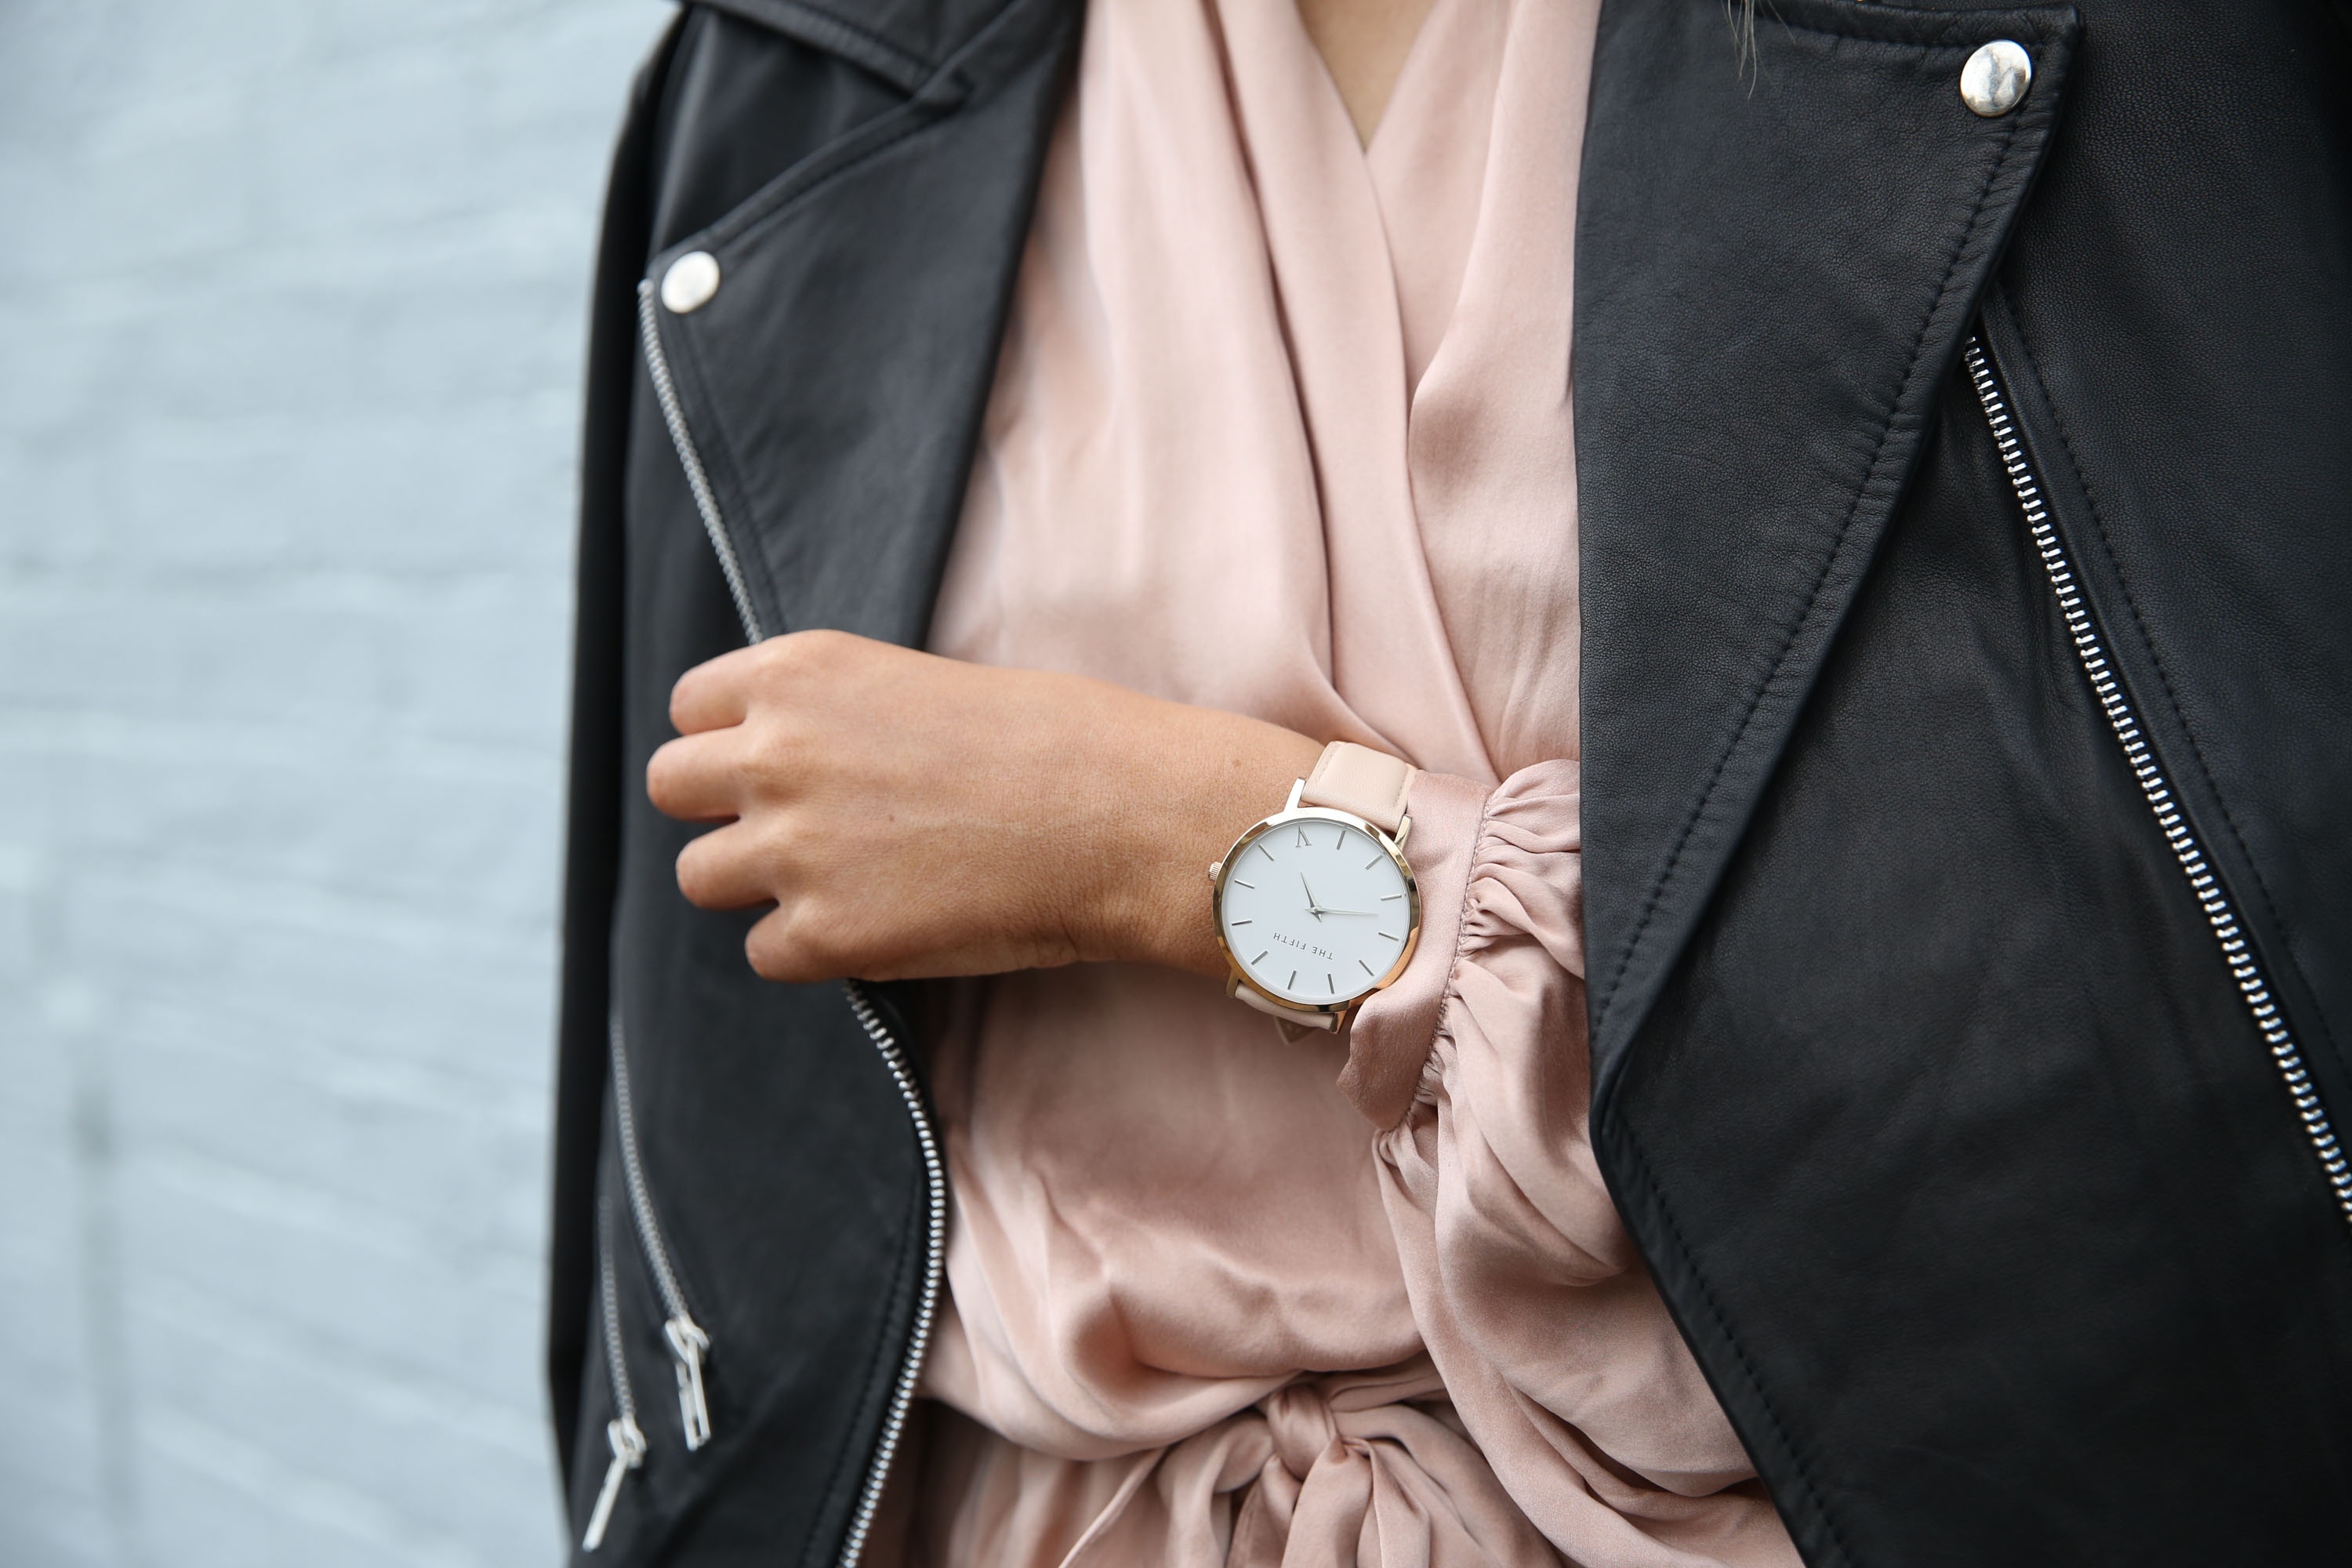
watch, hand, suit, woman, leather, time, spring, fashion, clothing, black, jacket, outerwear, material, timepiece, collar, tuxedo, textile, wristwatch, clothes, zipper, blazer, stylish, accessory, leather jacket, formal wear